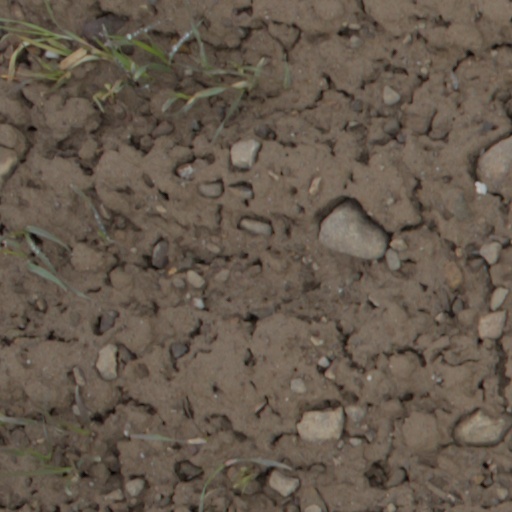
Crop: wheat